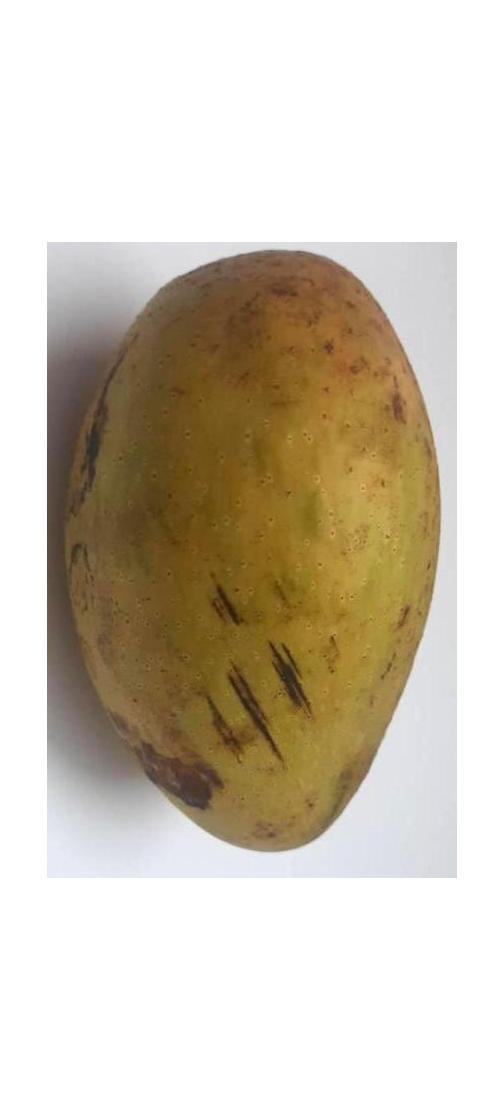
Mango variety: Ashshina Classic